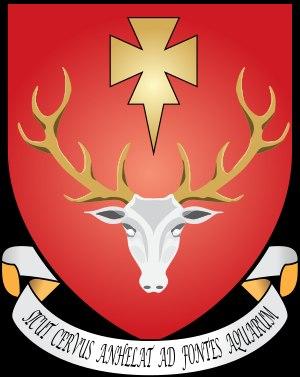
Hertford College est l'un des établissements constitutifs de l'université d'Oxford. Il se situe dans Catte Street, face à l'entrée principale de la Bodleian Library. Ses deux bâtiments sont reliés par le Hertford Bridge, plus connu sous le sobriquet de pont des Soupirs, qui fut dessiné par l'architecte Thomas Graham Jackson.